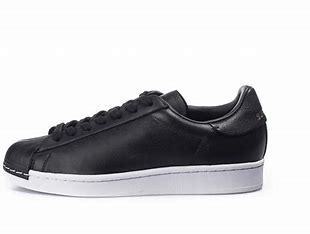
Brand: Adidas
Model: Superstar Pure